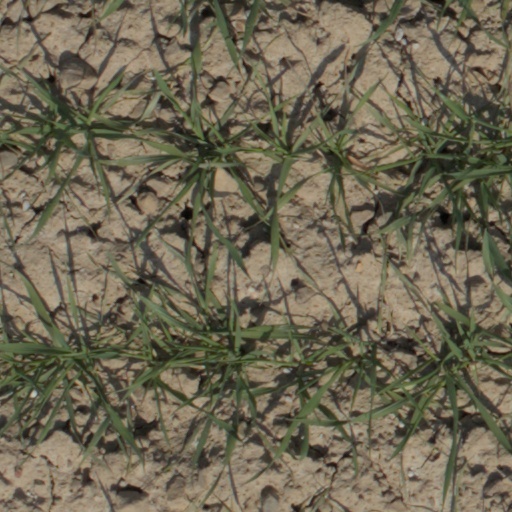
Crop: wheat